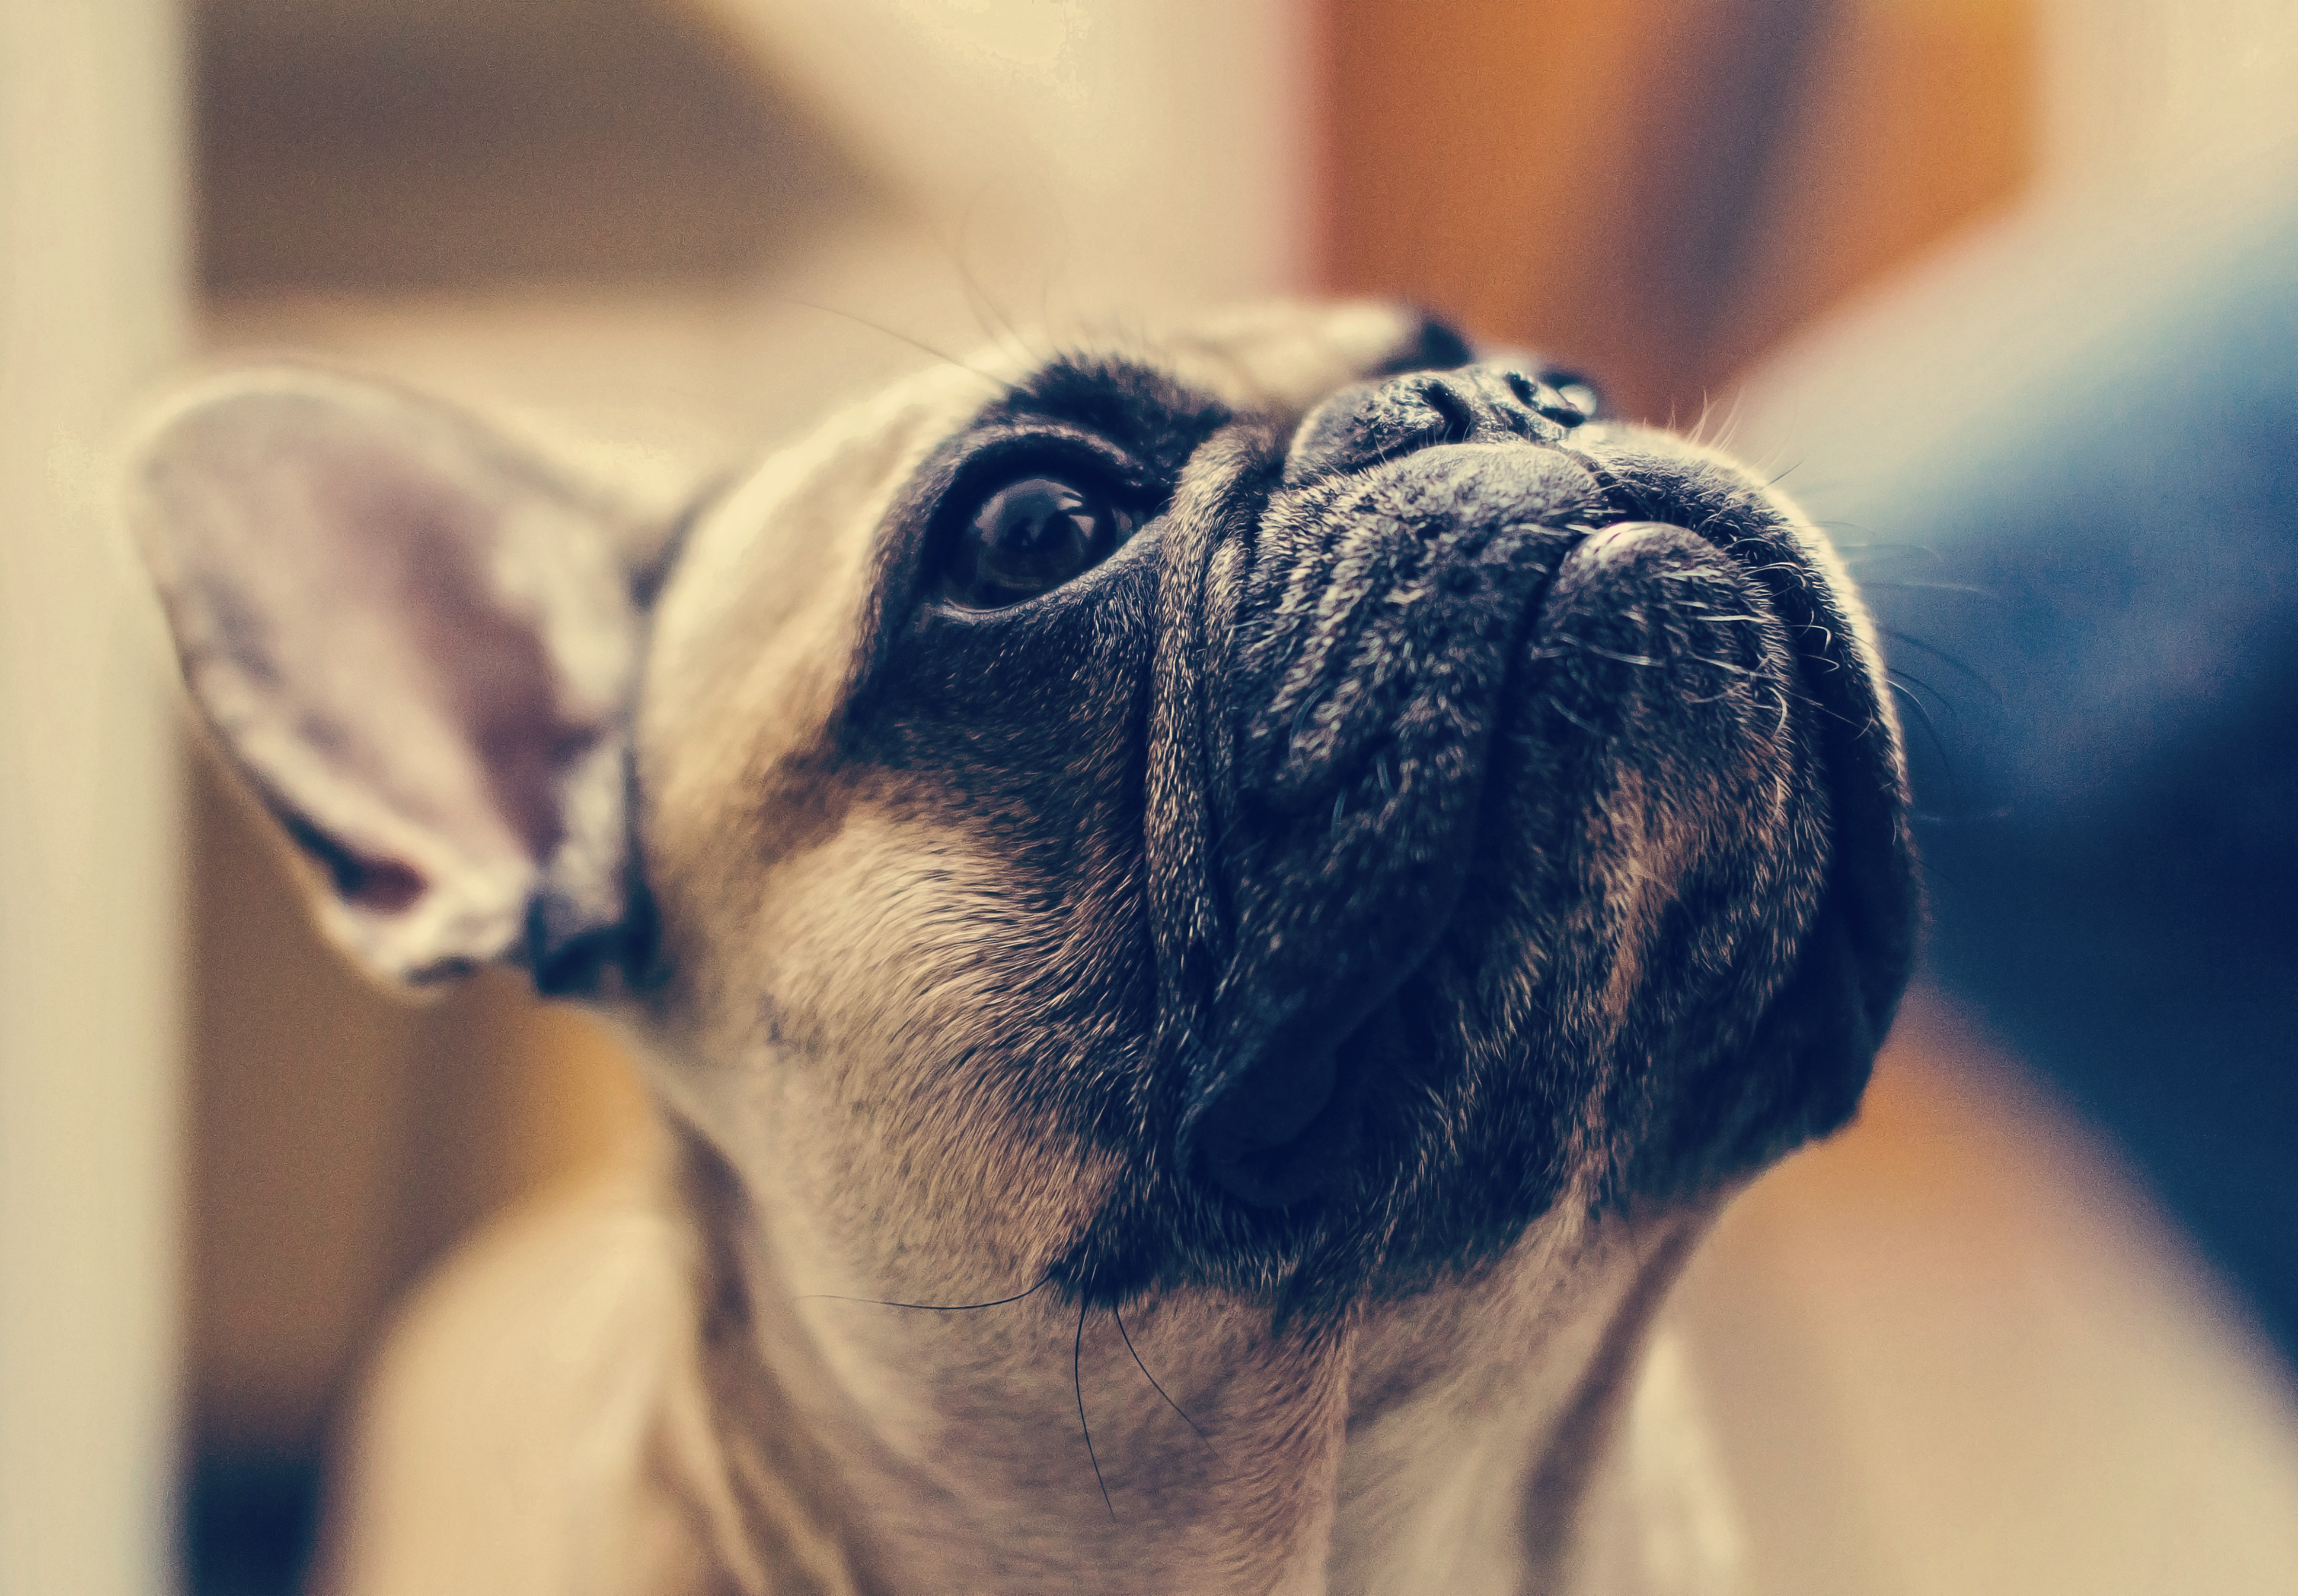
view, puppy, dog, portrait, model, mammal, blue, pug, close up, nose, eye, skin, vertebrate, organ, french bulldog, gerda, dog like mammal